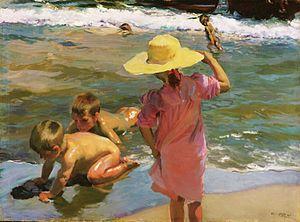
Les grandes vacances désignent, depuis le XIXᵉ siècle en Europe, la plus longue période de vacances scolaires, correspondant généralement aujourd'hui aux mois de juillet, d'août et début septembre. Cette période est celles des moissons dans l'hémisphère nord, qui nécessitaient auparavant la présence des enfants auprès de leurs parents dans les champs pour les travaux agricoles. Depuis la seconde moitié du XXᵉ siècle qui vit l'avènement des congés payés, les grandes vacances sont synonymes des vacances d'été et leurs conséquences touristiques.